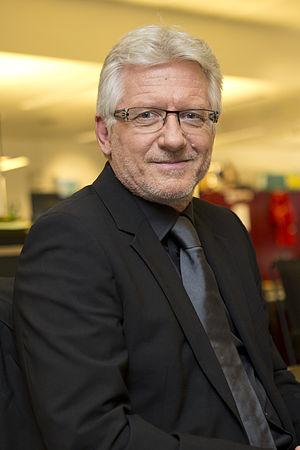
2015_Claude_Ryf
Claude Ryf, né le 18 mars 1957 à Lausanne, est un joueur et entraîneur de football suisse. Il évoluait au poste d'arrière latéral gauche ou droite.